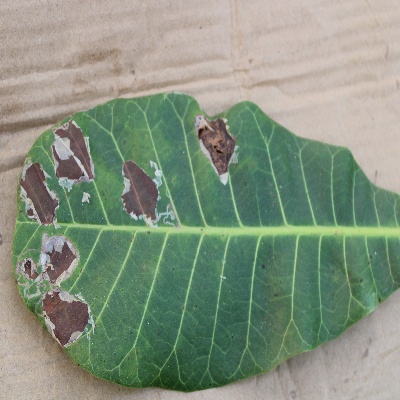
Crop: Cashew
Condition: leaf miner